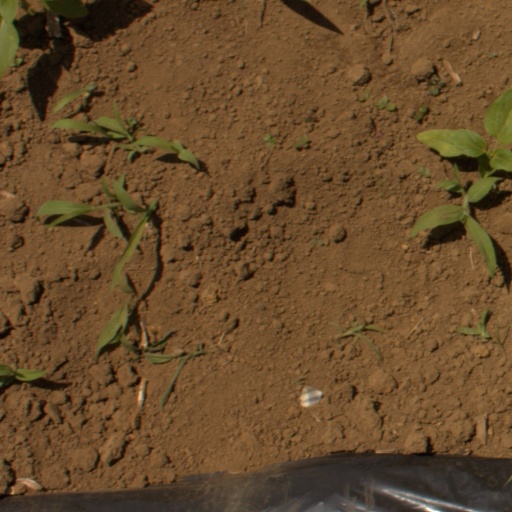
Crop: Jerusalem artichoke